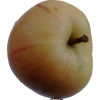
Label: apple